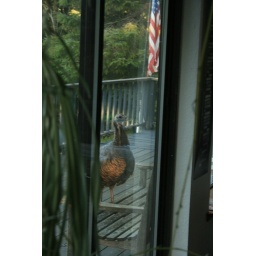
This hen has been coming regularly in the evening to stand on the bench and appears to be watching the TV